Bergamot orange

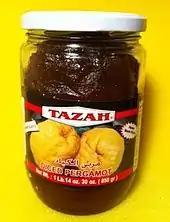
Bergamot marmalade

Adulteration with cheaper products such as oil of rosewood and bergamot mint has been a problem for consumers. To protect the reputation of their produce, the Italian government introduced tight controls, including testing and certificates of purity. The "Stazione Sperimentale per le Industrie delle Essenze e dei Derivati dagli Agrumi" (Experimental Station for Essential Oil and Citrus By-Products) located in Reggio di Calabria, is the quality control body for the essential oil "Bergamotto di Reggio Calabria" DOP.